Andrew Cherng

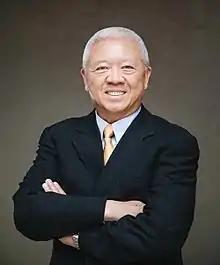
Cherng in 2014

Andrew Cherng (pronounced ; born April 1948) is a Chinese-born Taiwanese-American billionaire restaurateur. He is the founder and chairman of Panda Restaurant Group, based in Rosemead, California. He is the co-founder and co-chief executive officer (co-CEO) of Panda Express. The Cherngs invest out of their family office, the Cherng Family Trust. As of February 2025, "Forbes" estimates his net worth to be US$4 billion, making him one of the wealthiest individuals in the world.